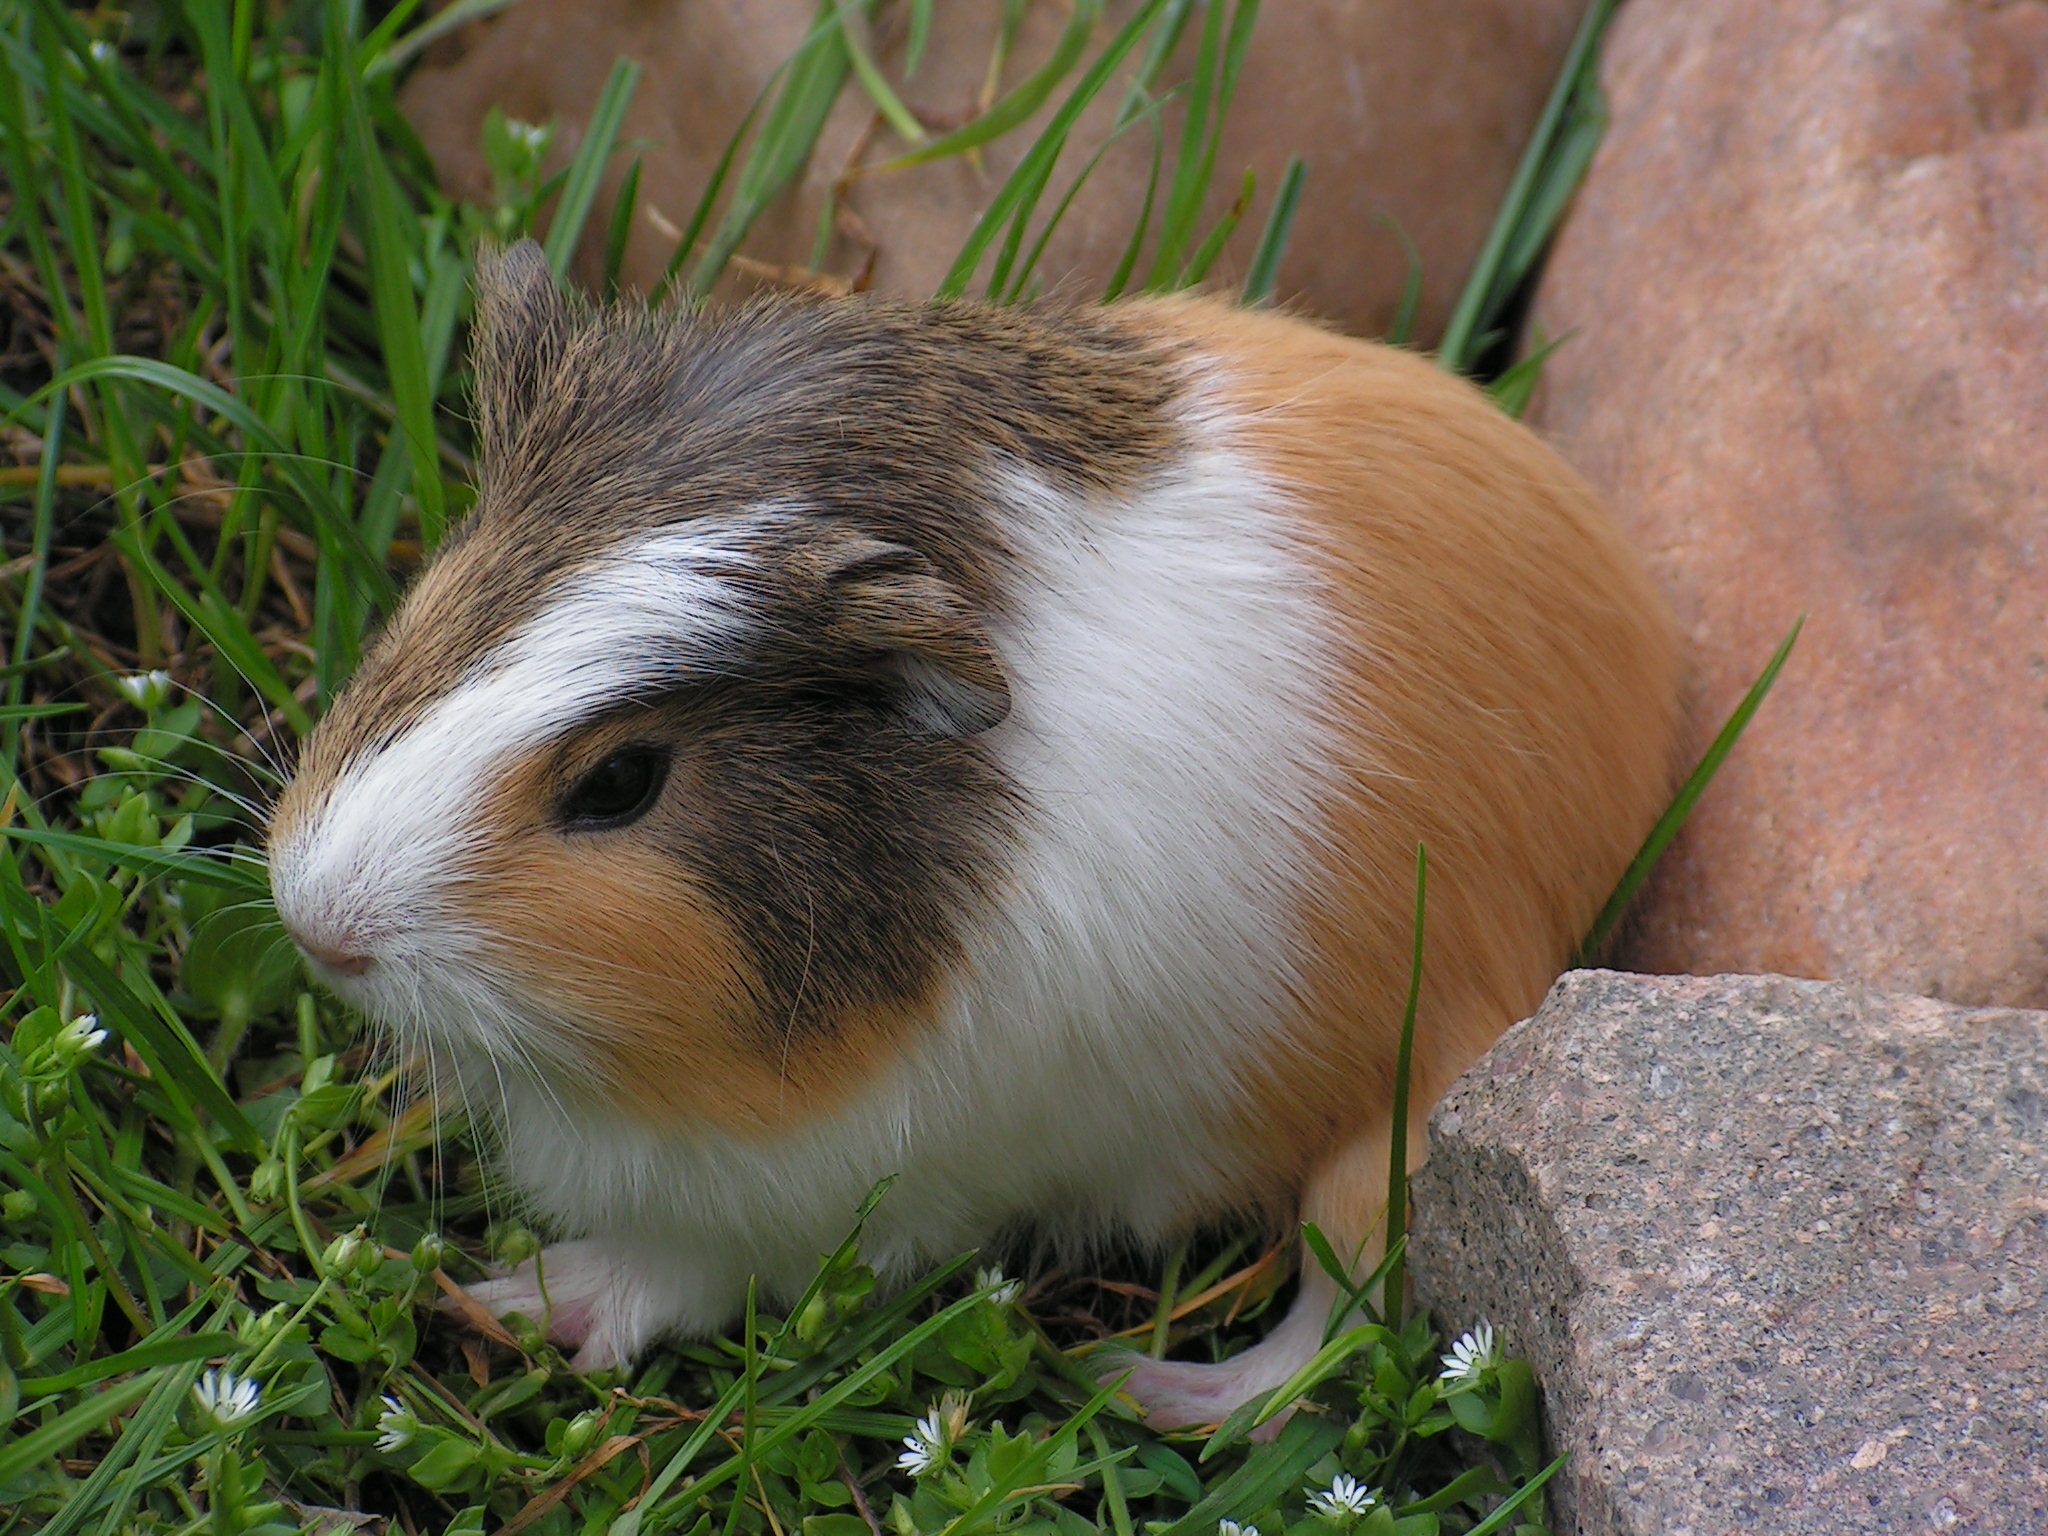
grass, cute, wildlife, mammal, rodent, fauna, guinea pig, whiskers, vertebrate, cub, gerbil, domestic rabbit, baldness